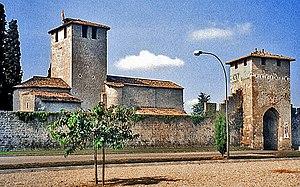
Église et enceinte nord de la cité de Vianne This building is classé au titre des Monuments Historiques. It is indexed in the Base Mérimée, a database of architectural heritage maintained by the French Ministry of Culture,
Vianne est une commune du Sud-Ouest de la France, située dans le département de Lot-et-Garonne.